Pierre Gaultier de La Vérendrye

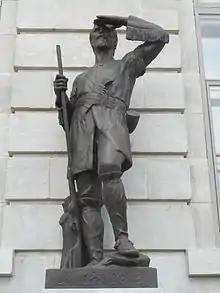
Statue of Pierre Gaultier de Varennes et de la Verendrye in front of the Quebec Parliament building

Pierre Gaultier de La Vérendrye de Boumois (December 1, 1714 – September 13, 1755) was the second son of Pierre Gaultier de Varennes, sieur de La Vérendrye. An explorer and fur trader who served many years under the command of his father, he was born on Île aux Vaches, (Isle of Cows) near Sorel, New France.